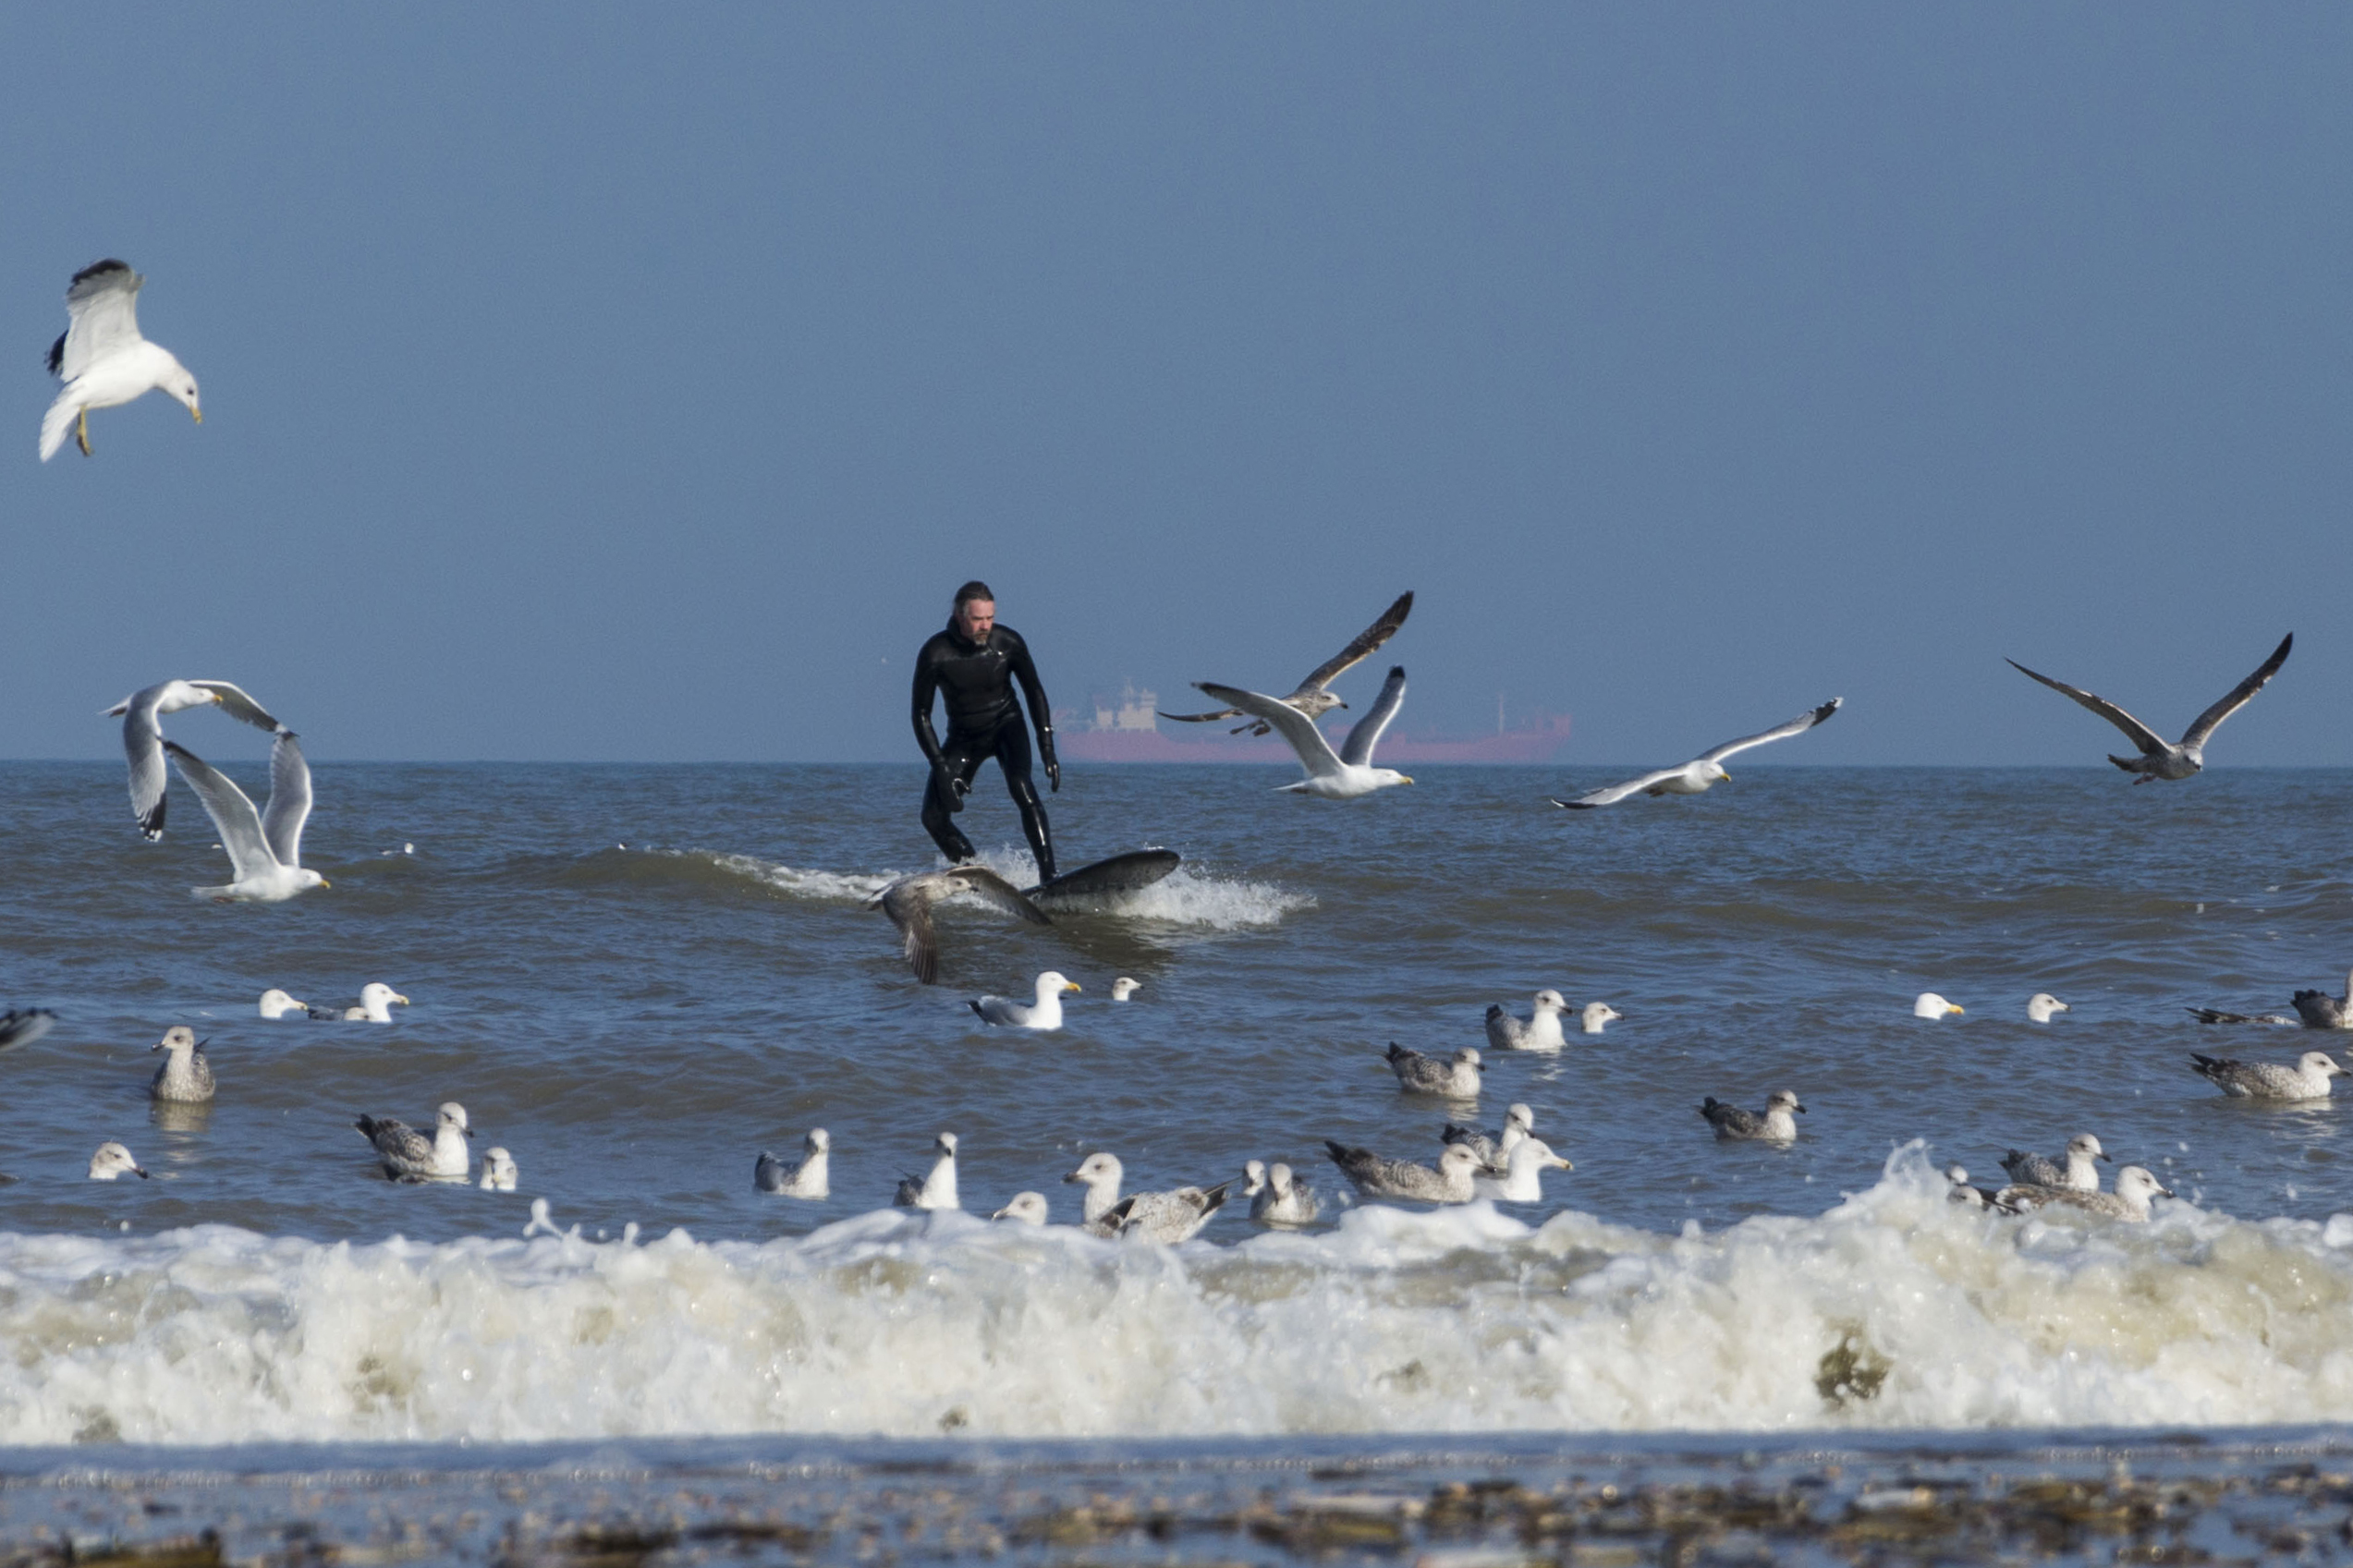
beach, sea, coast, water, outdoor, ocean, bird, sky, wave, wind, urban, seabird, tanker, seagull, surfer, nikon, golf, nederland, strand, scheveningen, denhaag, netherlands, zee, outdoorphotography, vertebrate, gulf, urbanphotography, oiltanker, paulvandevelde, pdvandevelde, padagudaloma, dordrecht, nederlandinfotos, urbanfotografie, thehague, meeuw, thehaque, schip